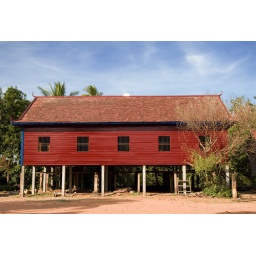
A red wooden house beside the Lolei temple we visited